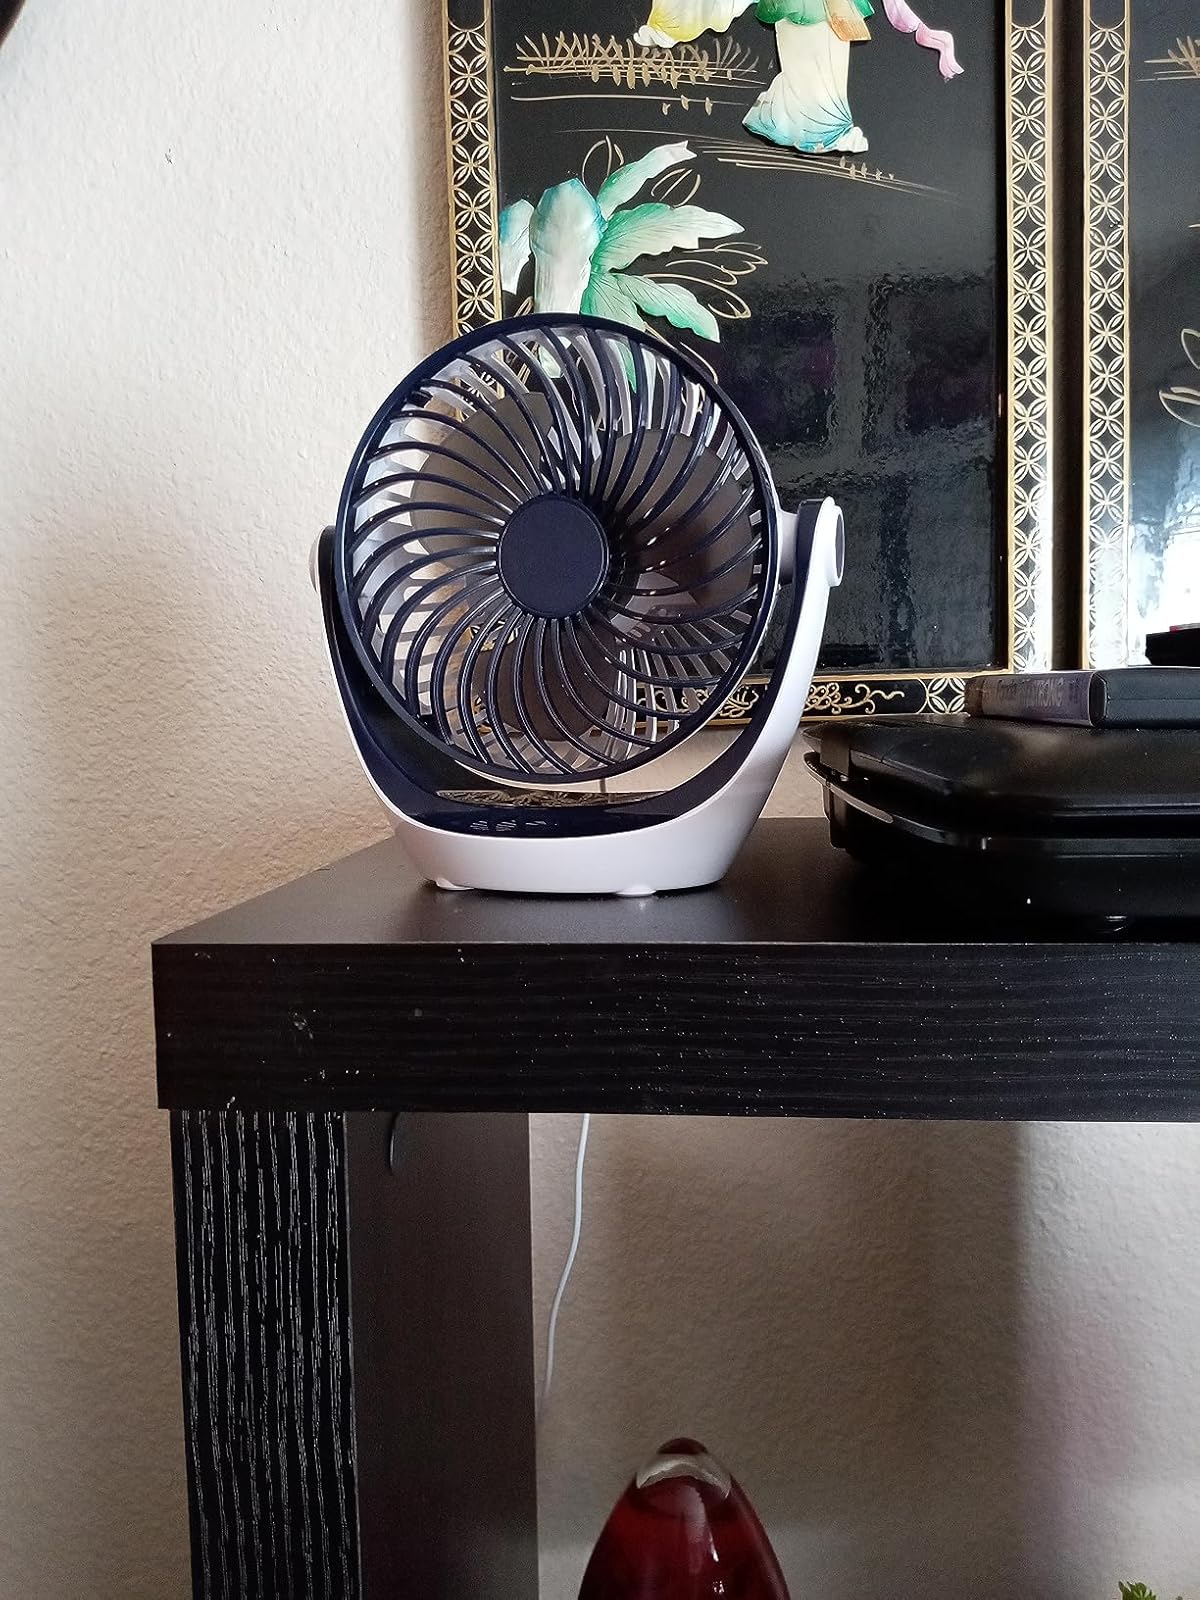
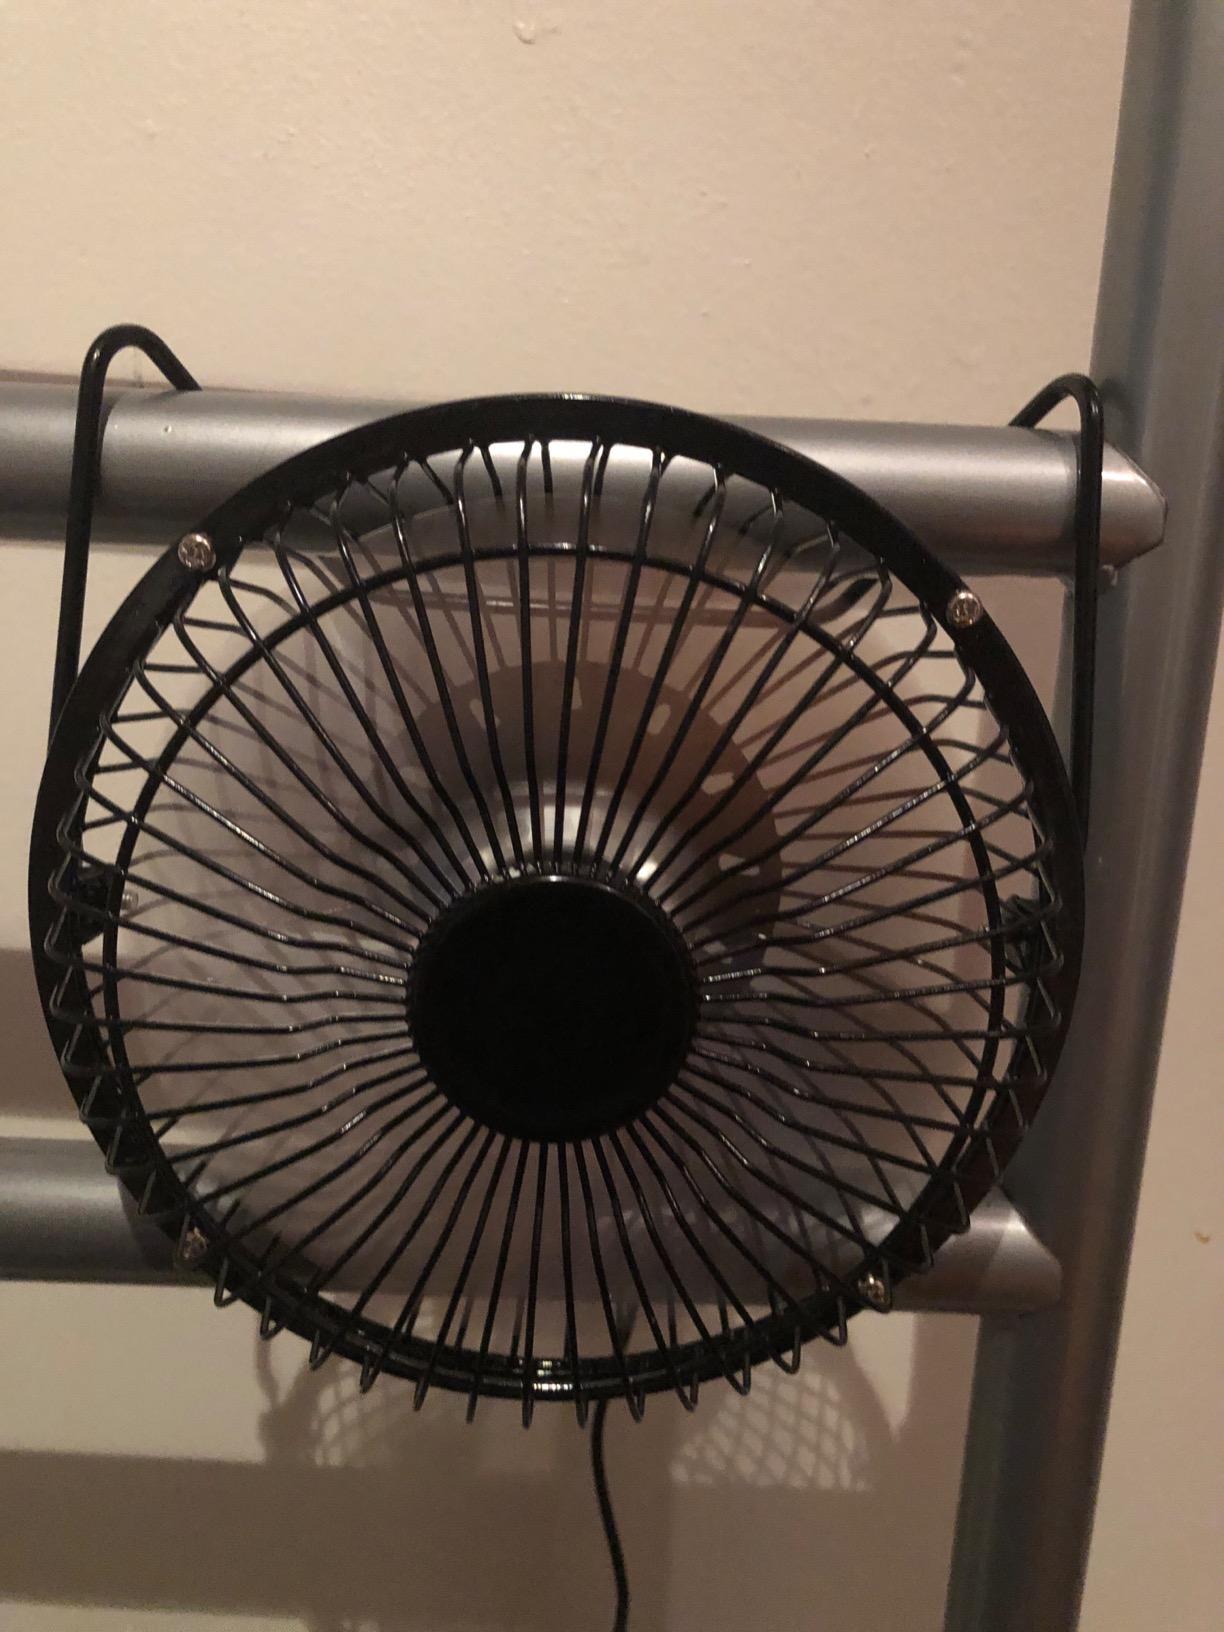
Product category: fan
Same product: no